Ricky Williams

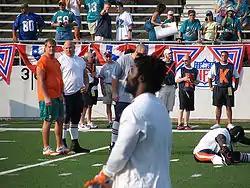
Williams at the 2005 Pro Football Hall of Fame Game.

Williams officially returned to the Dolphins on July 24, 2005, paid back a percentage of his signing bonus and completed his four-game suspension for a failed drug test. At his return press conference, Williams expressed his apologies for leaving the team two days before the start of training camp, which had contributed to the Dolphins' having their worst season in years. Williams finished with six touchdowns and a 4.4 yards per carry average on 168 carries and 743 yards during 2005. While he shared time with Ronnie Brown, he did run for 172 yards in Week 16 against the Tennessee Titans, and 108 yards in Week 17 against the New England Patriots.